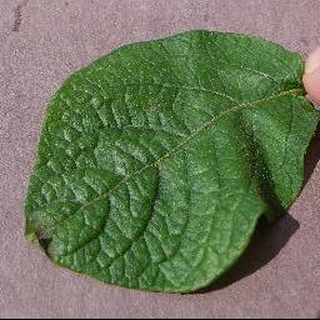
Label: healthy_potato